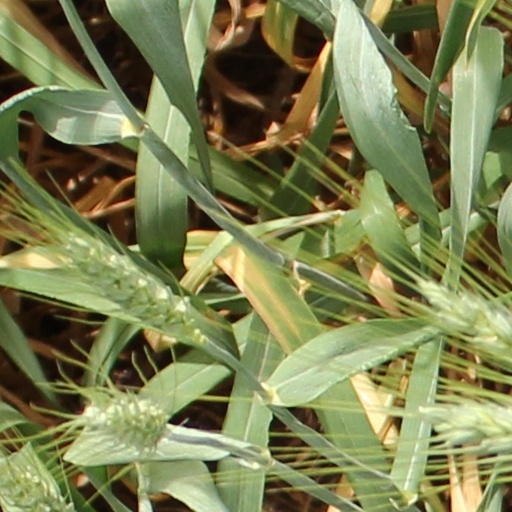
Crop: wheat